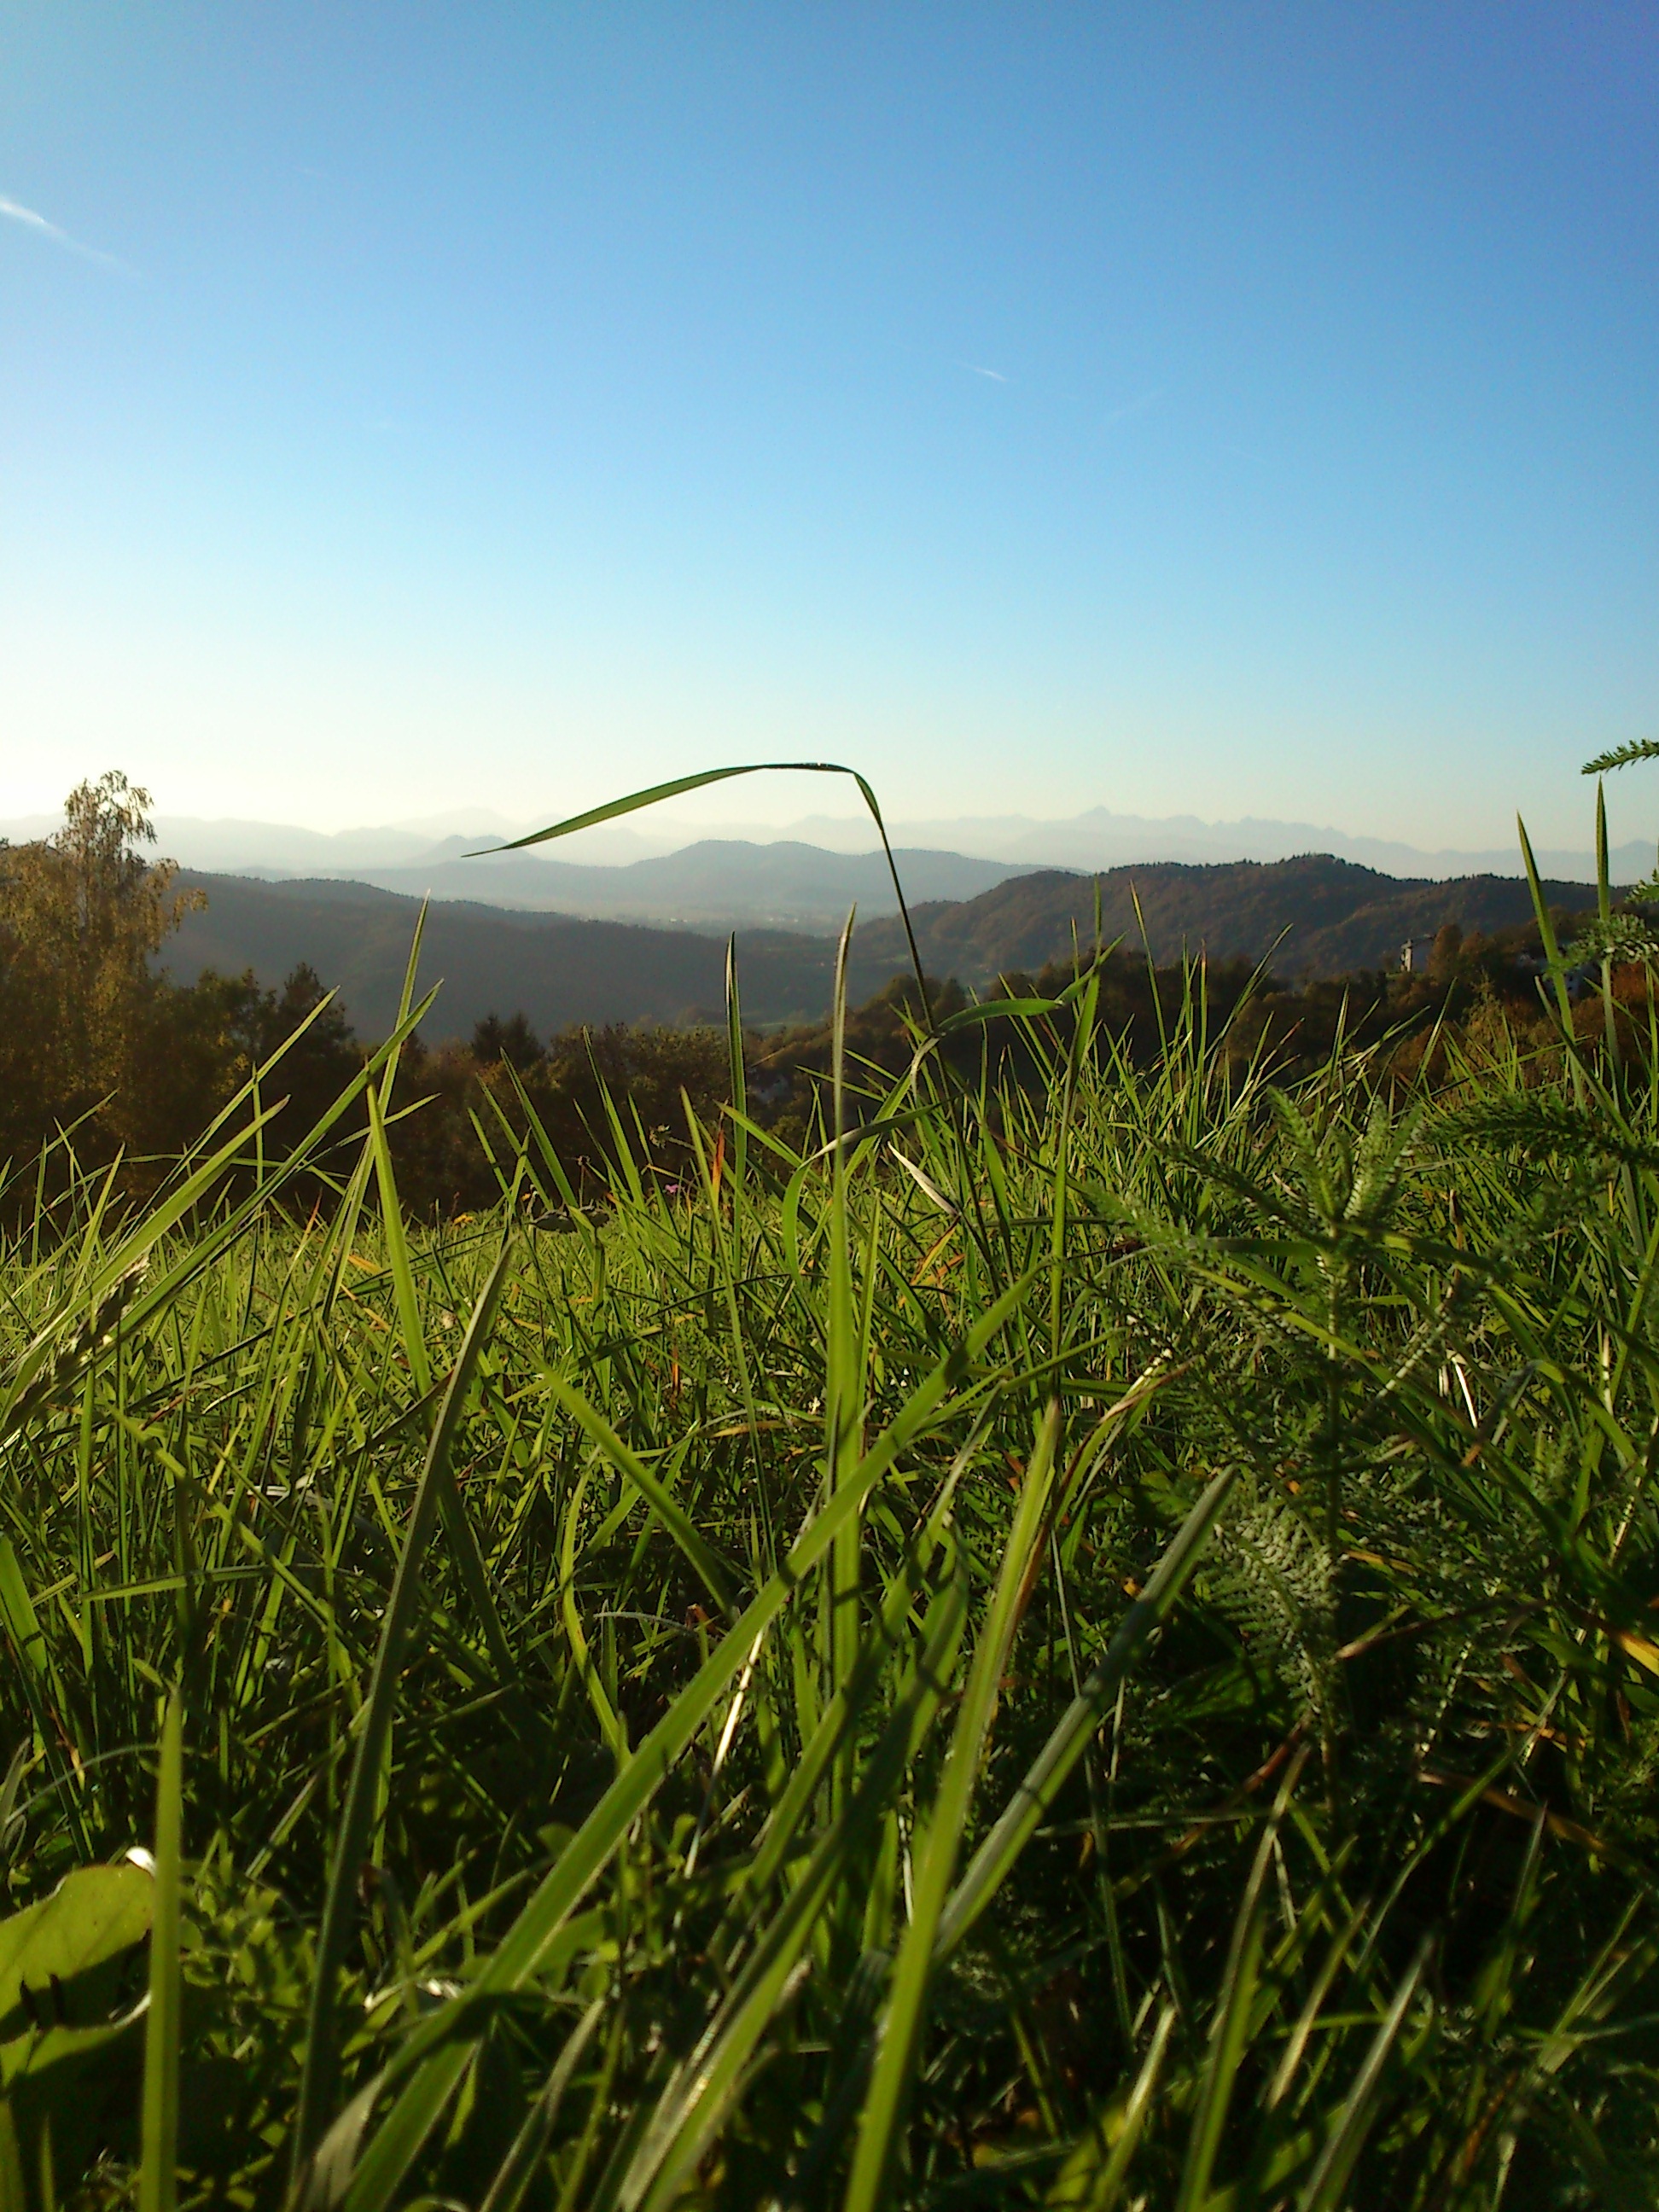
landscape, nature, grass, outdoor, marsh, mountain, plant, sky, field, farm, lawn, meadow, prairie, sunlight, hill, flower, view, wind, europe, green, crop, pasture, scenery, soil, landmark, alpine, blue, agriculture, grassland, wetland, plantation, european, habitat, slovenia, rural area, paddy field, natural environment, grass family, phragmites